Robert Danneberg

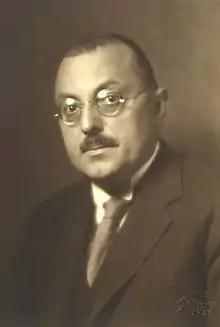
Portrait of Danneberg by Georg Fayer

Robert Danneberg (23 July 1882 – ) was an Austrian politician, a member of the Social Democratic Workers Party of Austria (SDAPÖ) and a prominent Austro-Marxist theoretician. Danneberg was one of the architects of Red Vienna and he was killed in the Auschwitz concentration camp in 1942.